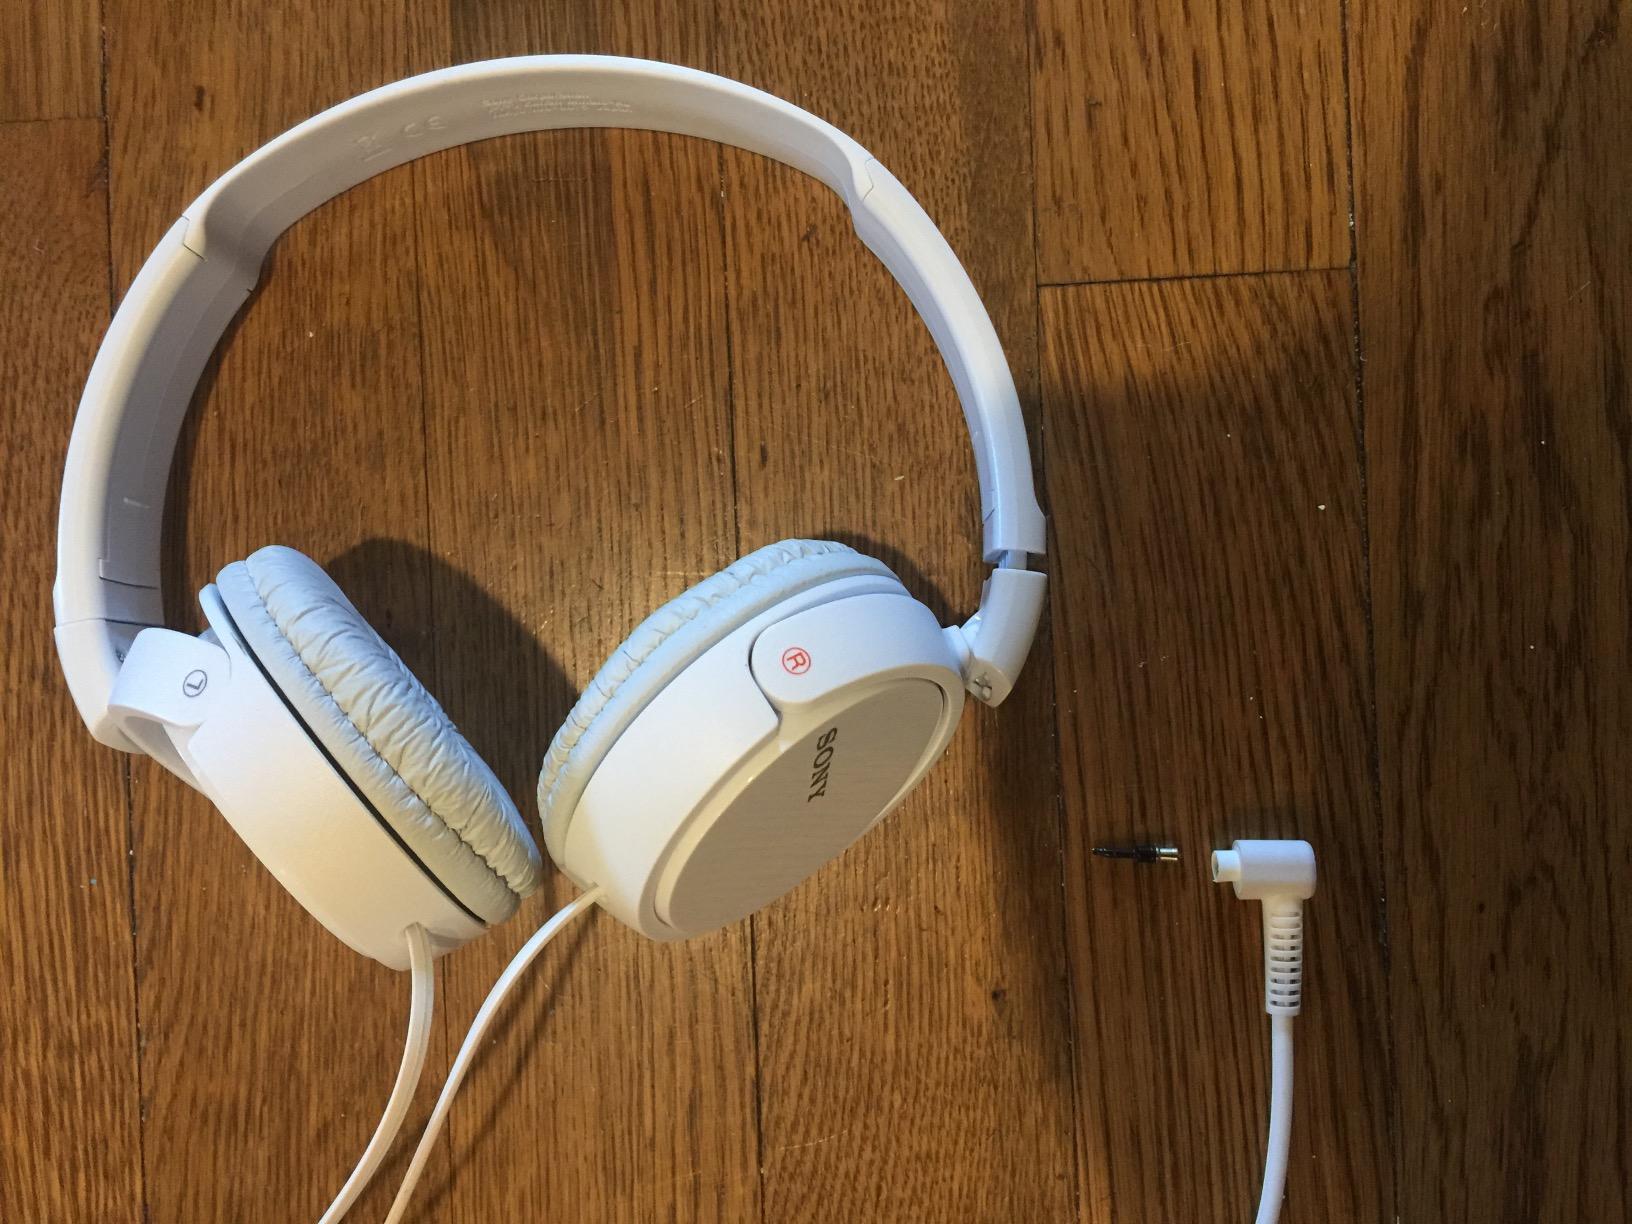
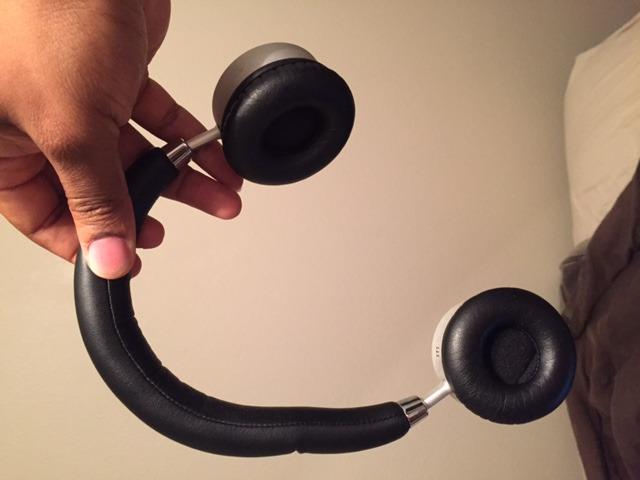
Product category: headphones
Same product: no